Battle of Jisr Benat Yakub

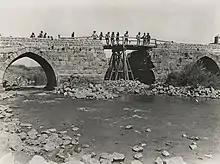
Jisr Benat Yakub repaired

While the light horse brigades crossed the Jordan River to capture the remnant rearguard which had not withdrawn in lorries, all wheeled vehicles including guns had to wait for the bridge to be repaired.